COVID-19 lockdowns by country

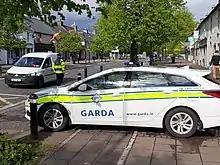
A Garda checkpoint on the main street of Maynooth, County Kildare in April 2020.

Most notably, St. Patricks day was cancelled, that's when the irish public knew it was serious. On 12 March, Taoiseach Leo Varadkar announced the closure of all schools, colleges and childcare facilities in Ireland until the end of August. On 27 March, Varadkar announced a national stay-at-home order for at least two weeks; the public were ordered to stay at home in all circumstances. All non-essential shops and services, including all pubs, bars, hotels and nightclubs closed and all public and private gatherings of any number of people was banned. The Garda Síochána (Irish police) were given power to enforce the measures, which were repeatedly extended until 18 May.